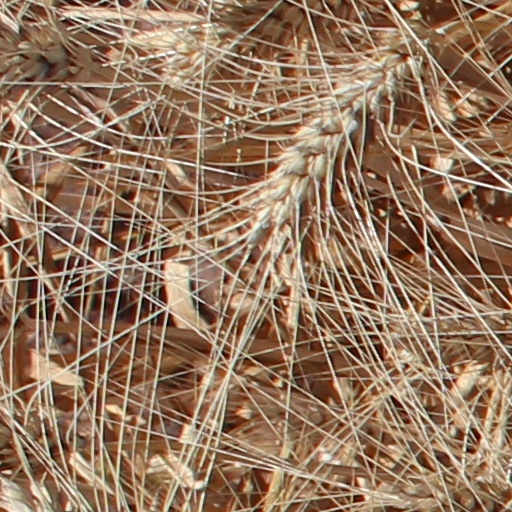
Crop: wheat